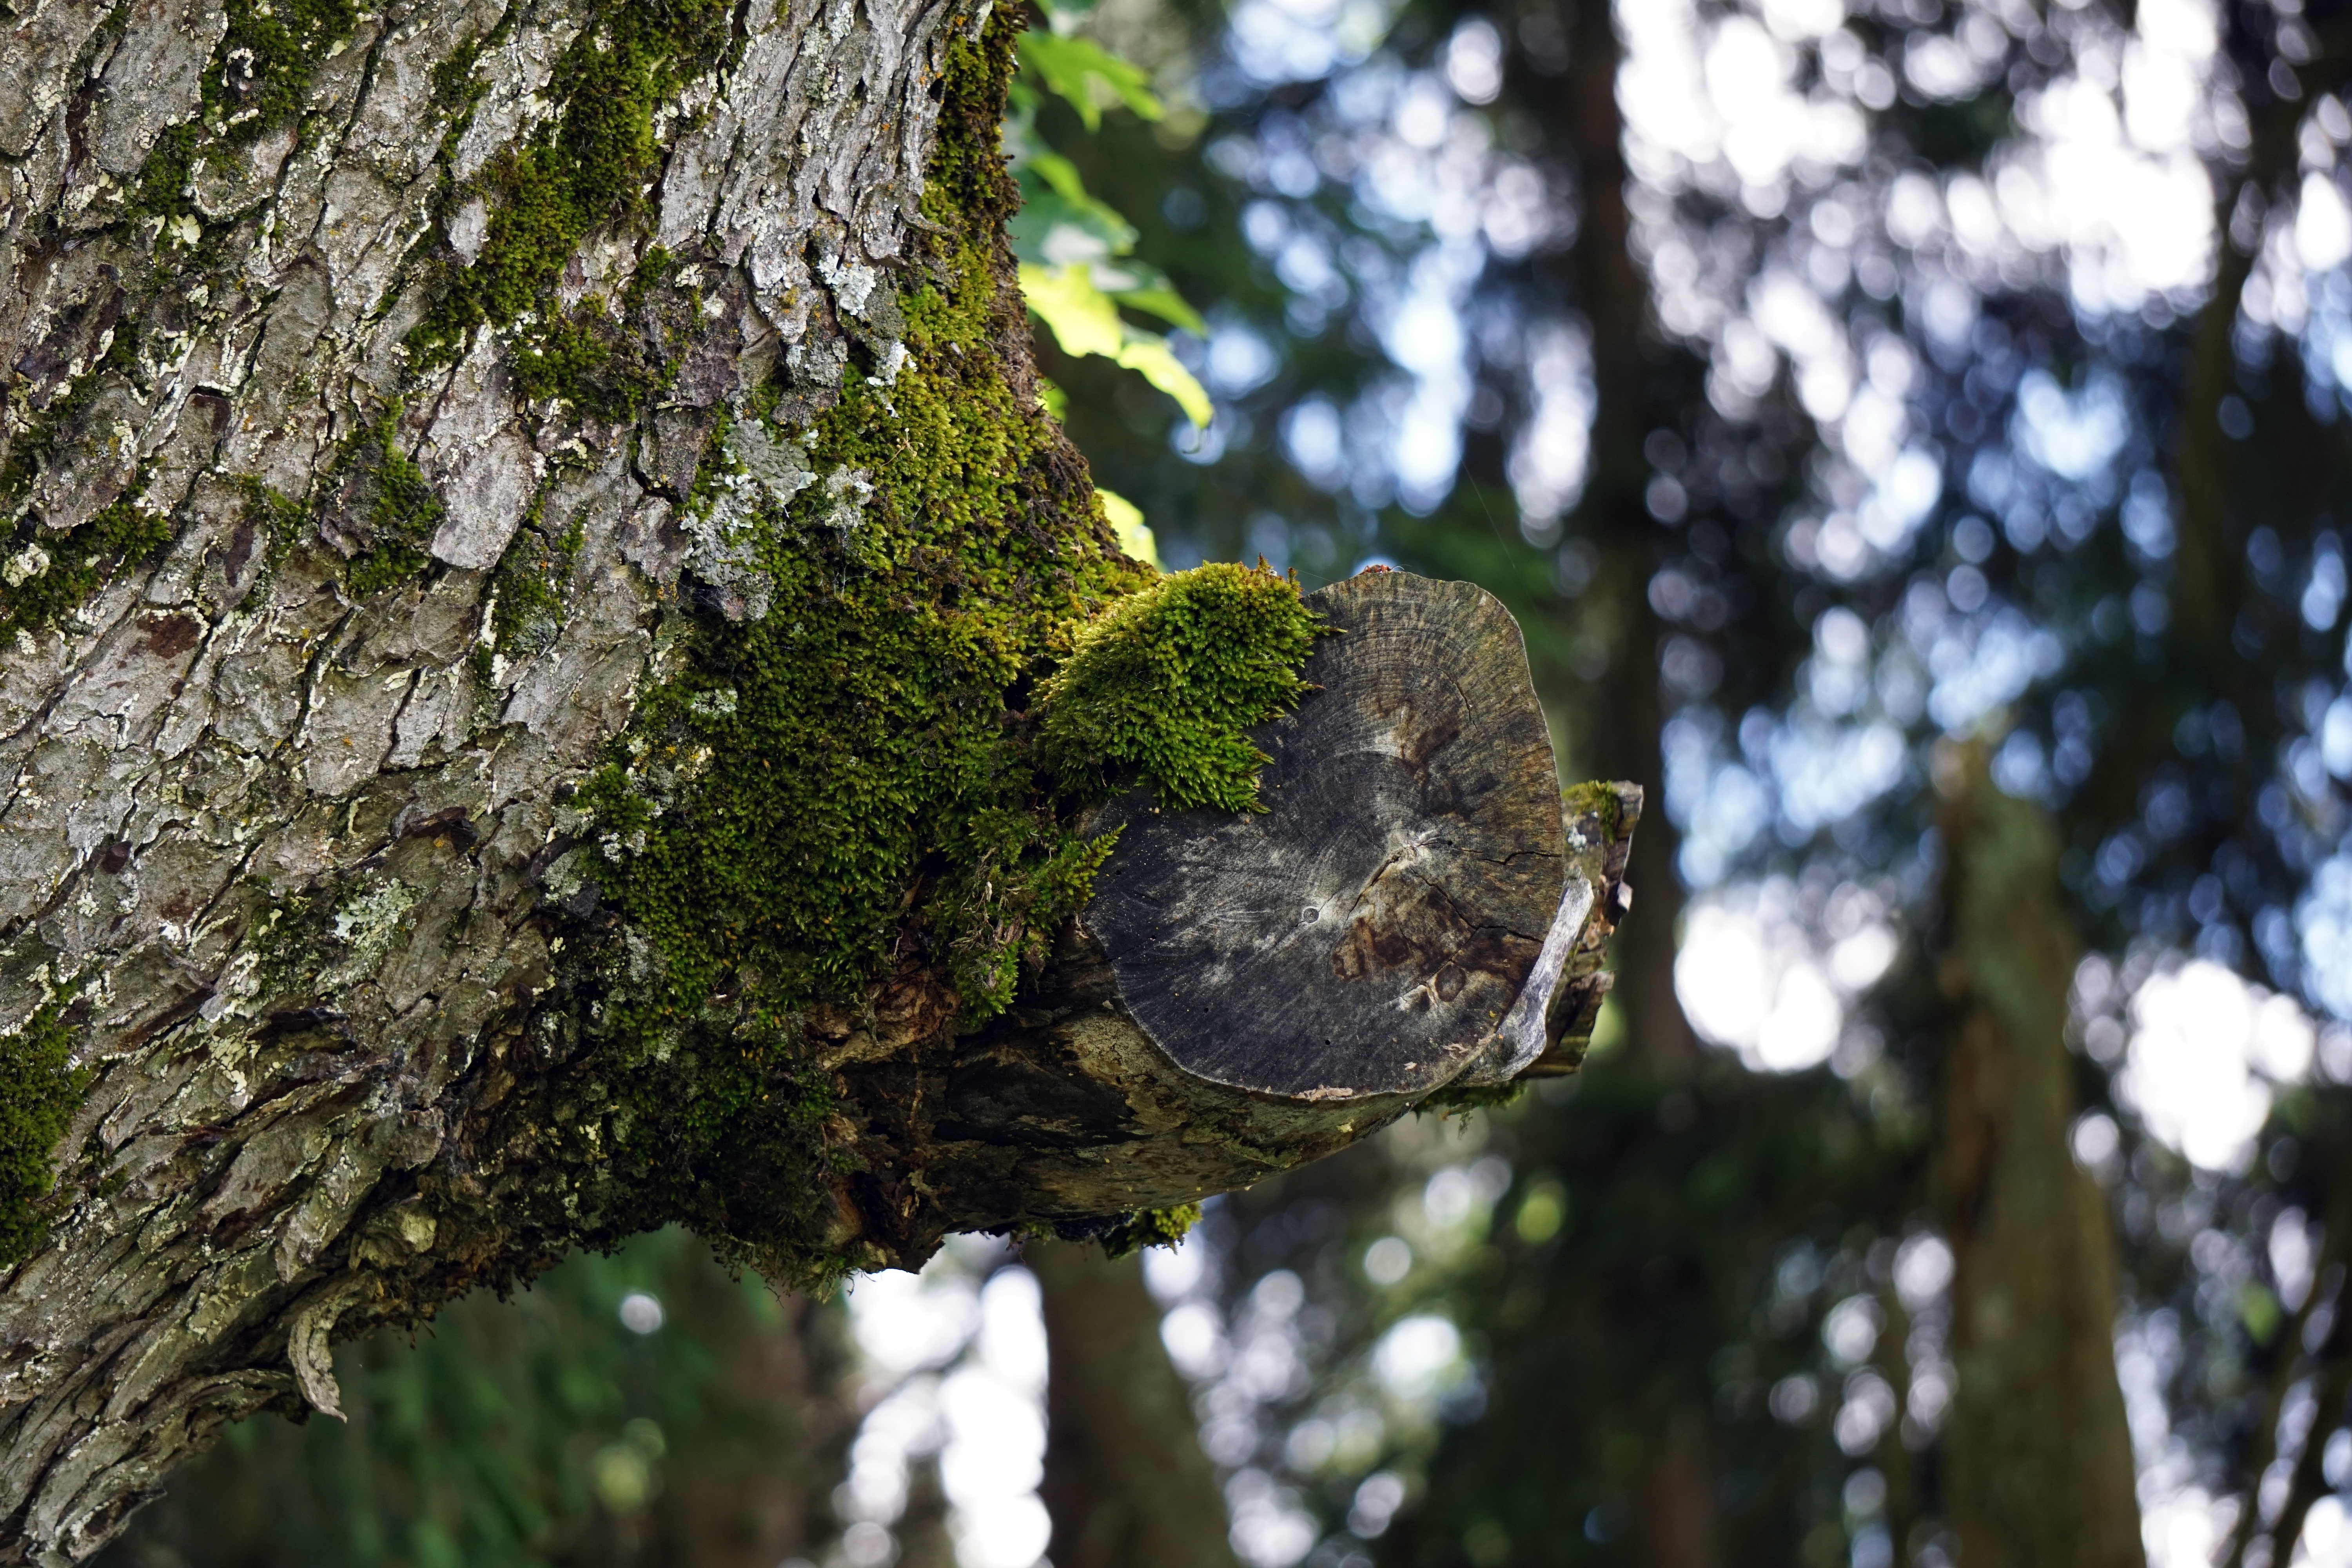
tree, nature, forest, branch, plant, wood, sunlight, leaf, flower, trunk, moss, bark, wildlife, log, spring, green, autumn, botany, flora, season, fauna, tribe, illusion, woodland, habitat, fouling, tree moss, woody plant